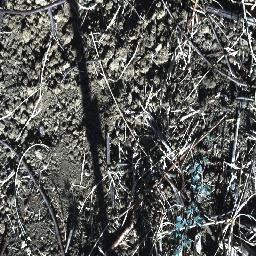
Label: prickly_acacia